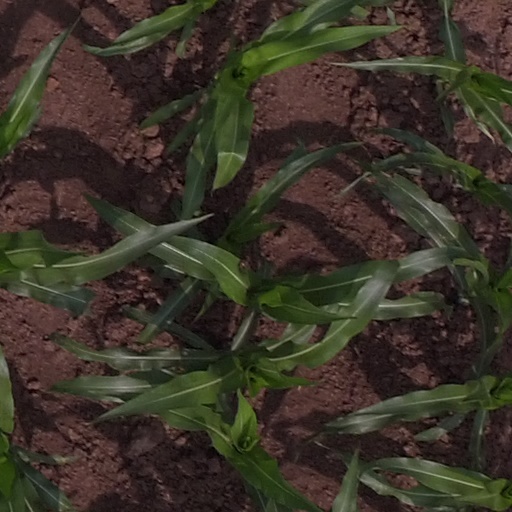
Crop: maize; corn